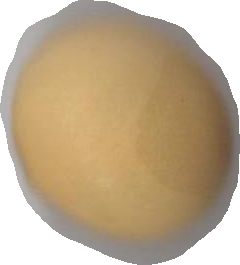
Variety: Grobogan